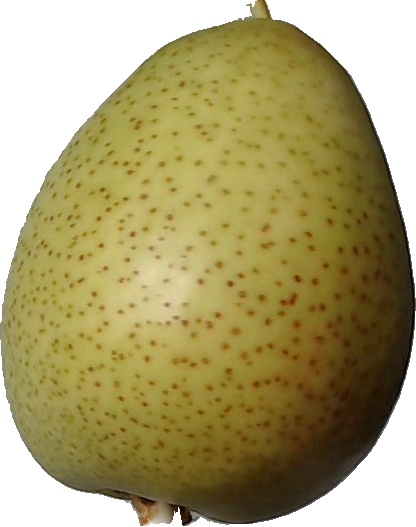
Label: pear_1